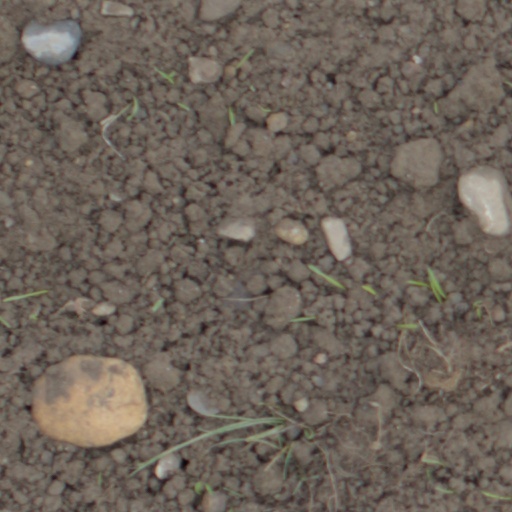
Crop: wheat